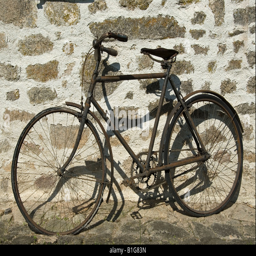
stock photo of an old broken down bicycle leaning against a stone wall